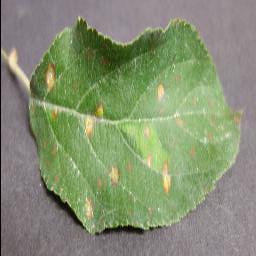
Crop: apple
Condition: cedar_rust